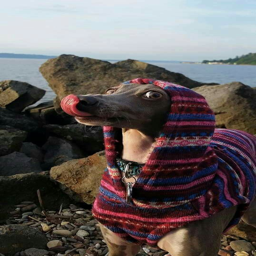
the italian greyhound celebrates tongue out tuesday follow him on facebook